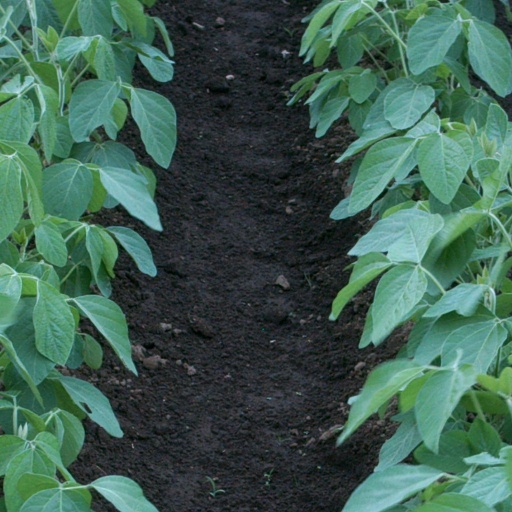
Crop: soybean